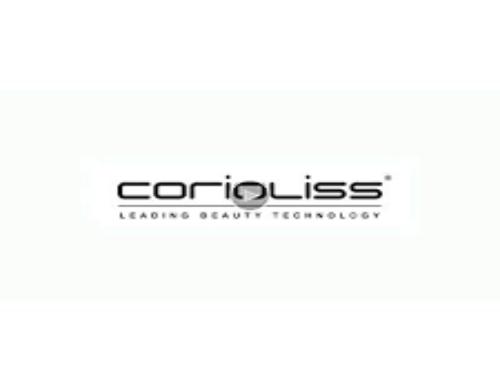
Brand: corioliss
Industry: Necessities